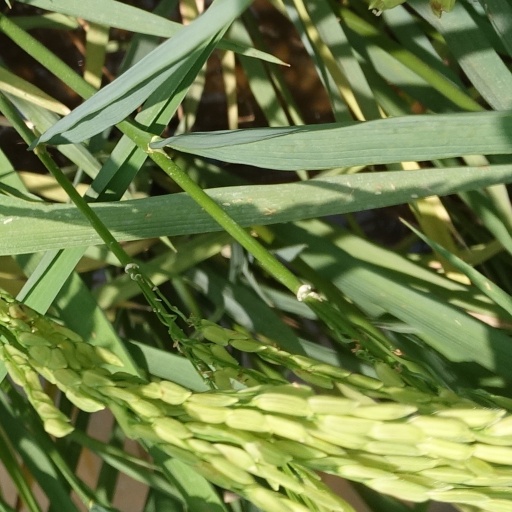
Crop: rice